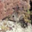
Label: shrew